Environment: real
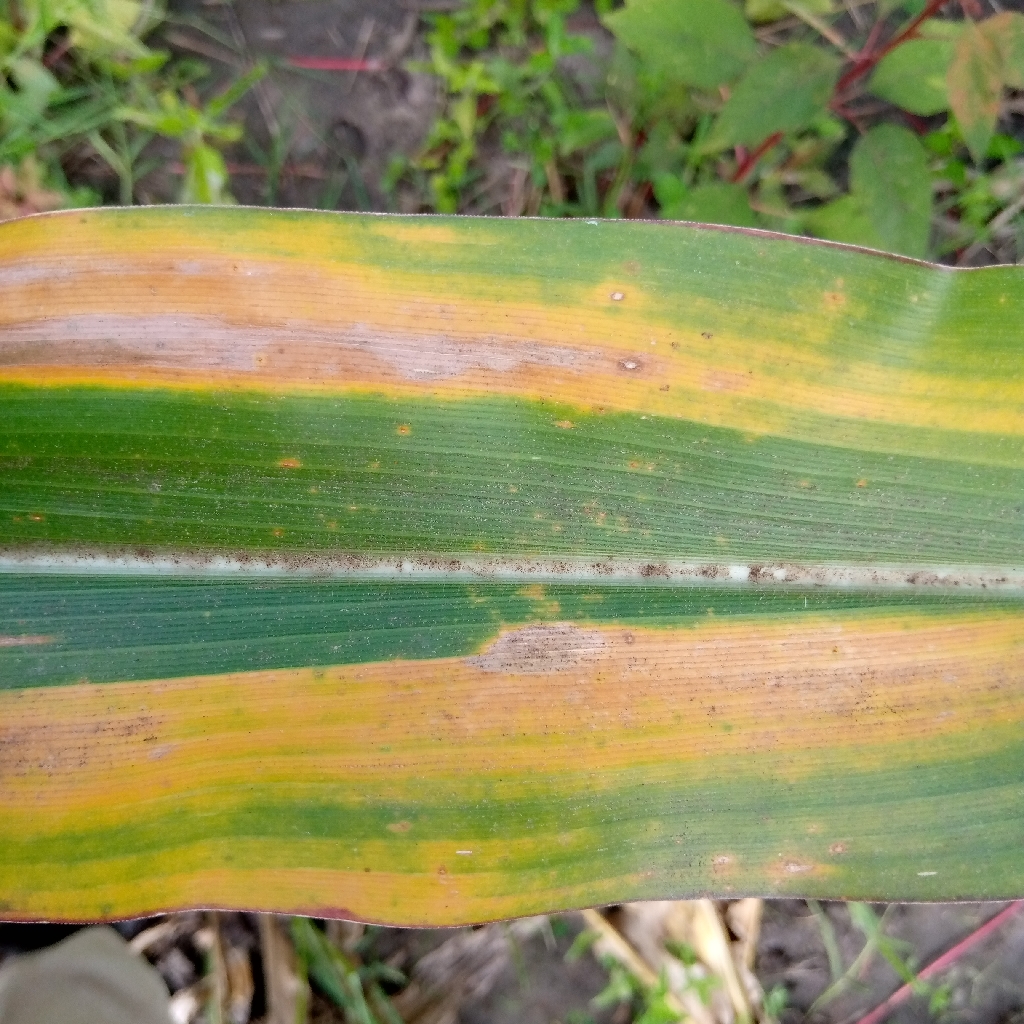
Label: northern_corn_leaf_blight